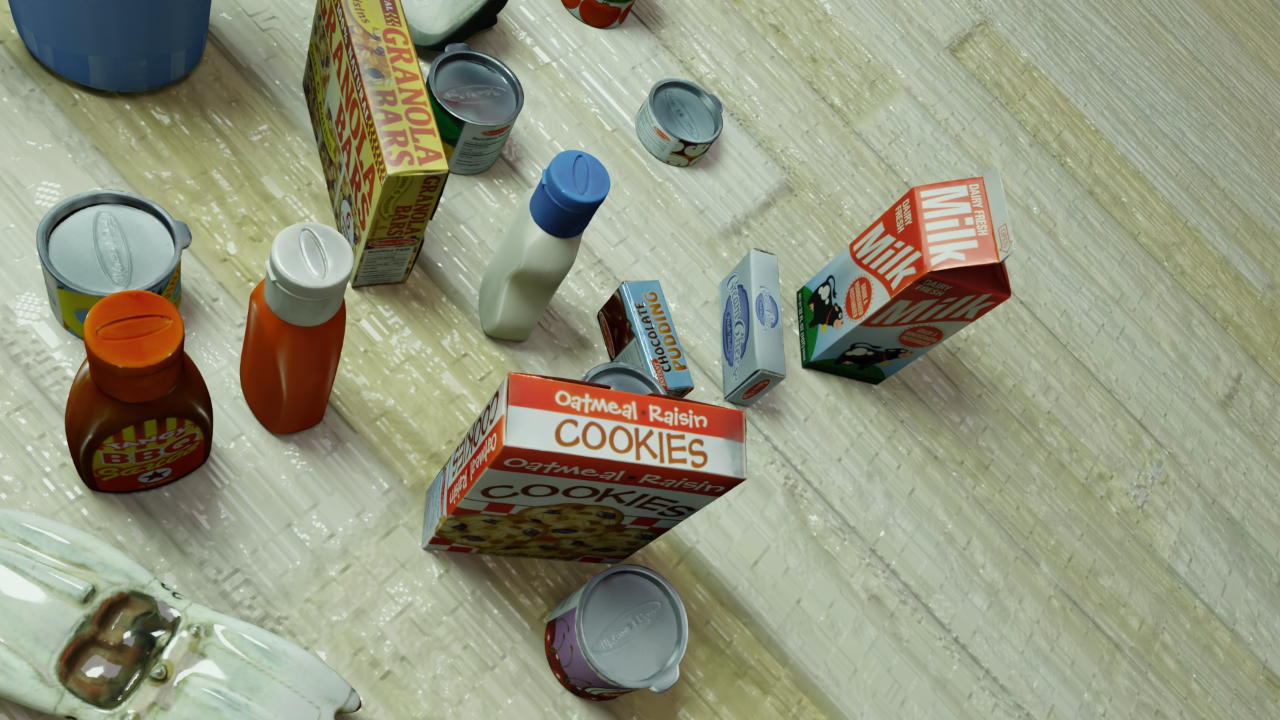
Question:
What are the five normalized (x, y) points between 0 and 1 in the image that outline the grasp plane for the can of peas and carrots? Your answer should be as Grasp center: [], Left finger base: [], Right finger base: [], Left finger tip: [], Right finger tip: [].
Answer: Grasp center: [0.496875, 0.5125], Left finger base: [0.482031, 0.665278], Right finger base: [0.510156, 0.377778], Left finger tip: [0.452344, 0.708333], Right finger tip: [0.482031, 0.438889]